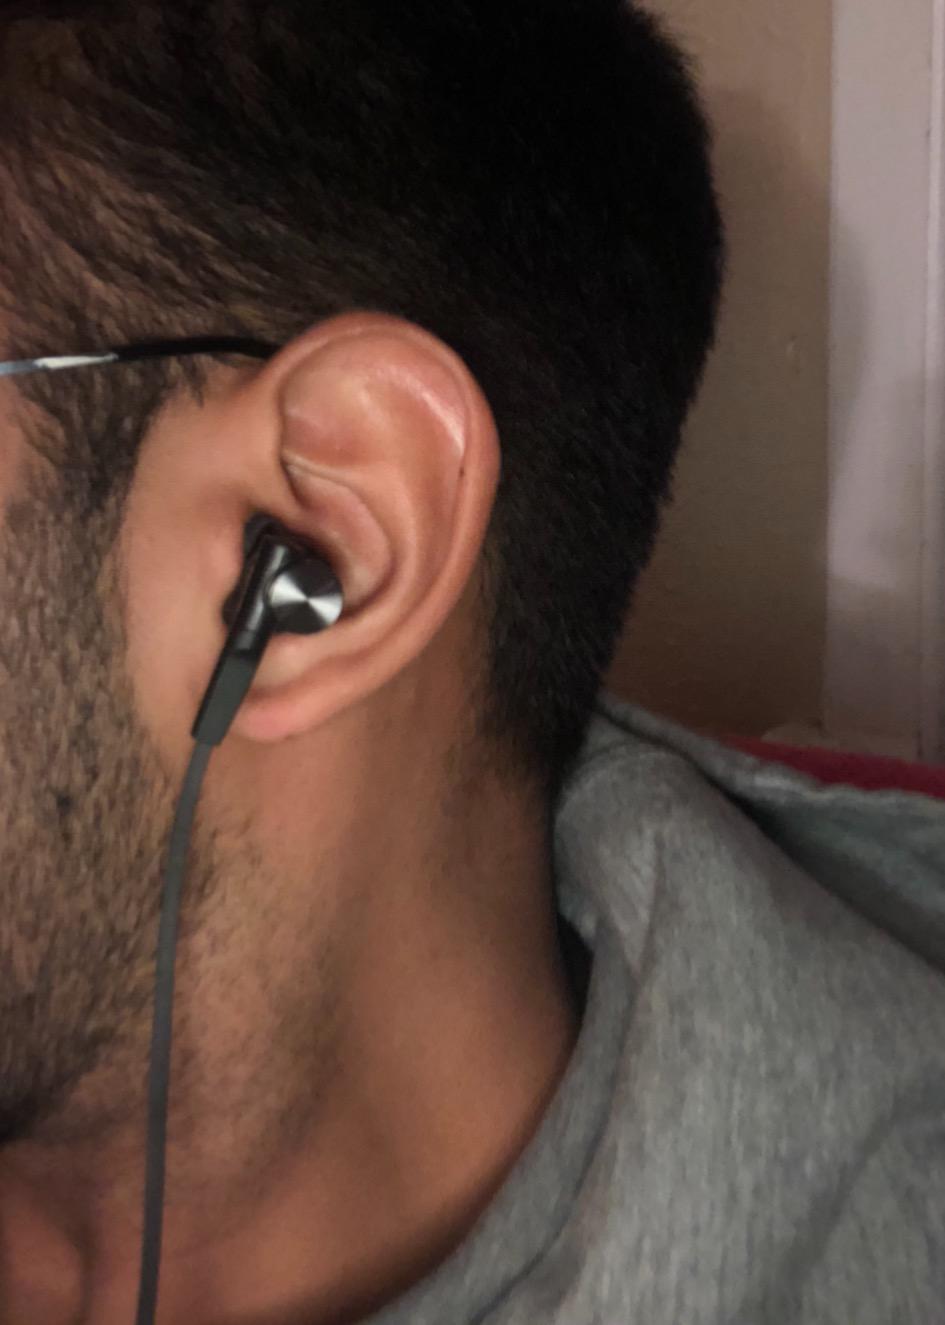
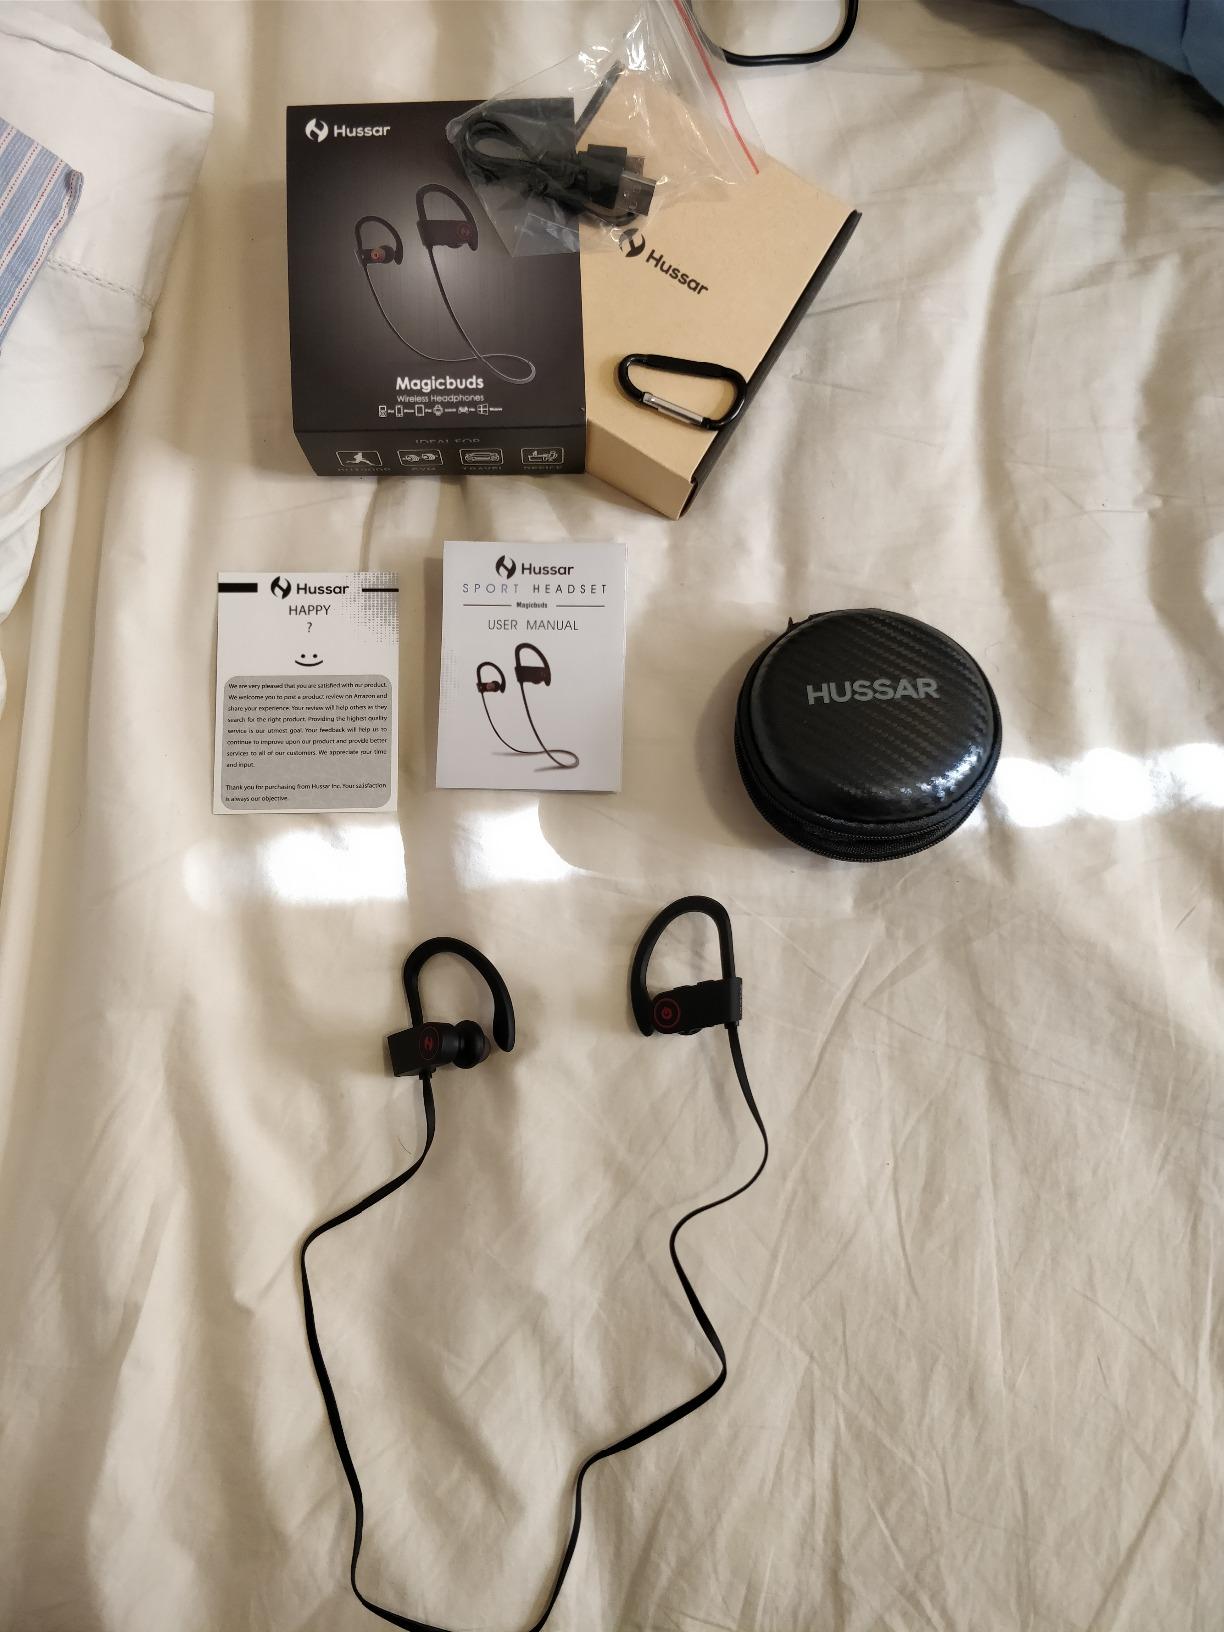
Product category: headphones
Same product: no